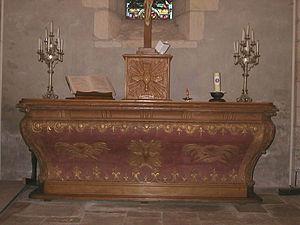
Sauvigny-les-Bois (Nièvre, France), église Saint-Étienne, le maître-autel de type ""tombeau""."
Sauvigny-les-Bois est une commune française située dans le département de la Nièvre, en région Bourgogne-Franche-Comté.